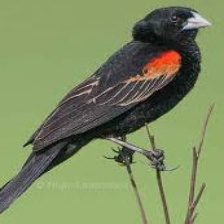
Species: FAN TAILED WIDOW
Scientific name: EUPLECTES AXILLARIS